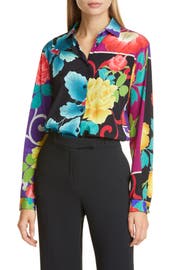
mixed floral print bring etro s vibrant signature aesthetic to this stretchy silk blouse